Jane Rooney

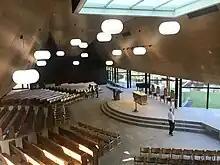
Interior of the St Andrew's College Centennial Chapel

Jane Rooney is a New Zealand architect who led the project for the award-winning St. Andrew's College Centennial Chapel.